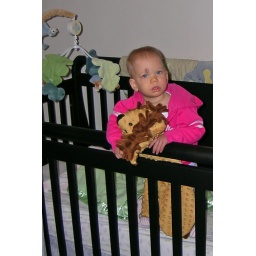
Evelyn standing in her crib with her lion